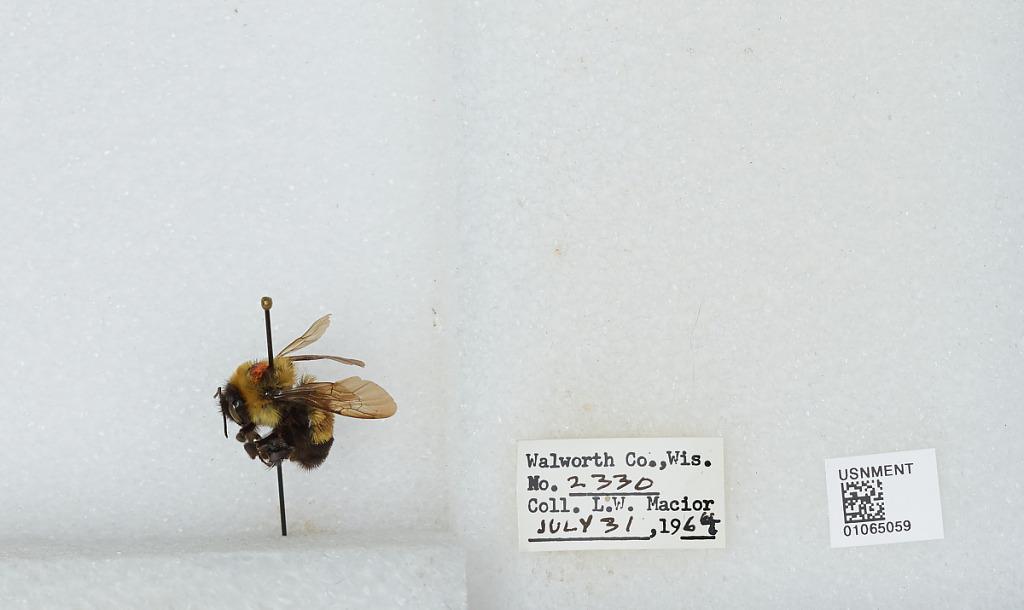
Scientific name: Bombus (Bombus) affinis Cresson
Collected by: L. Macior
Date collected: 1963-7-31
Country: United States
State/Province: Wisconsin
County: Walworth
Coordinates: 42.67, -88.54